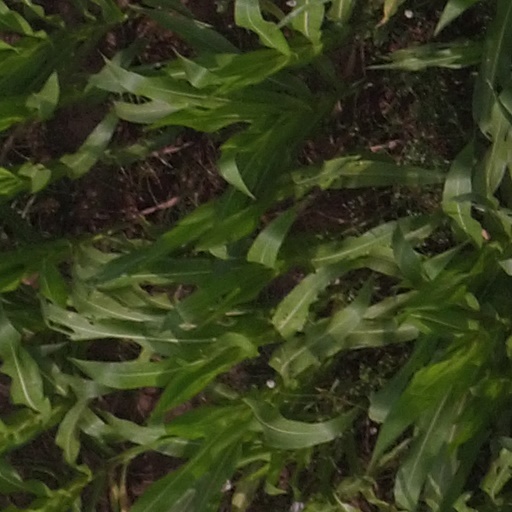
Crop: maize; corn